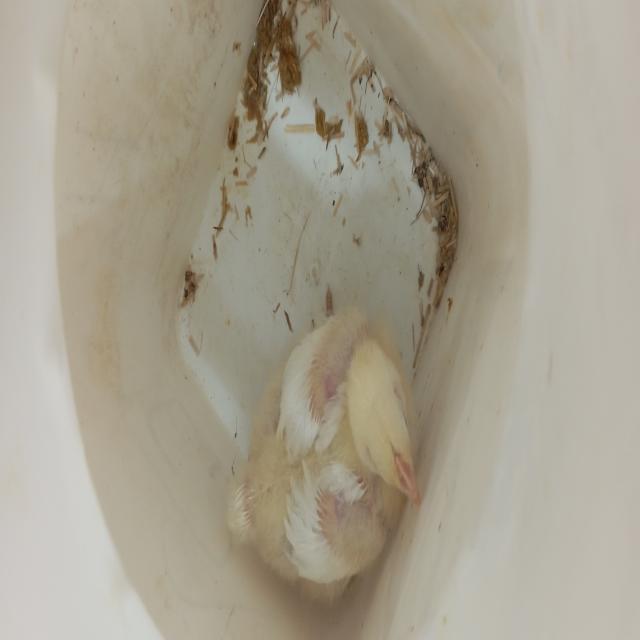
Weight: 587 g